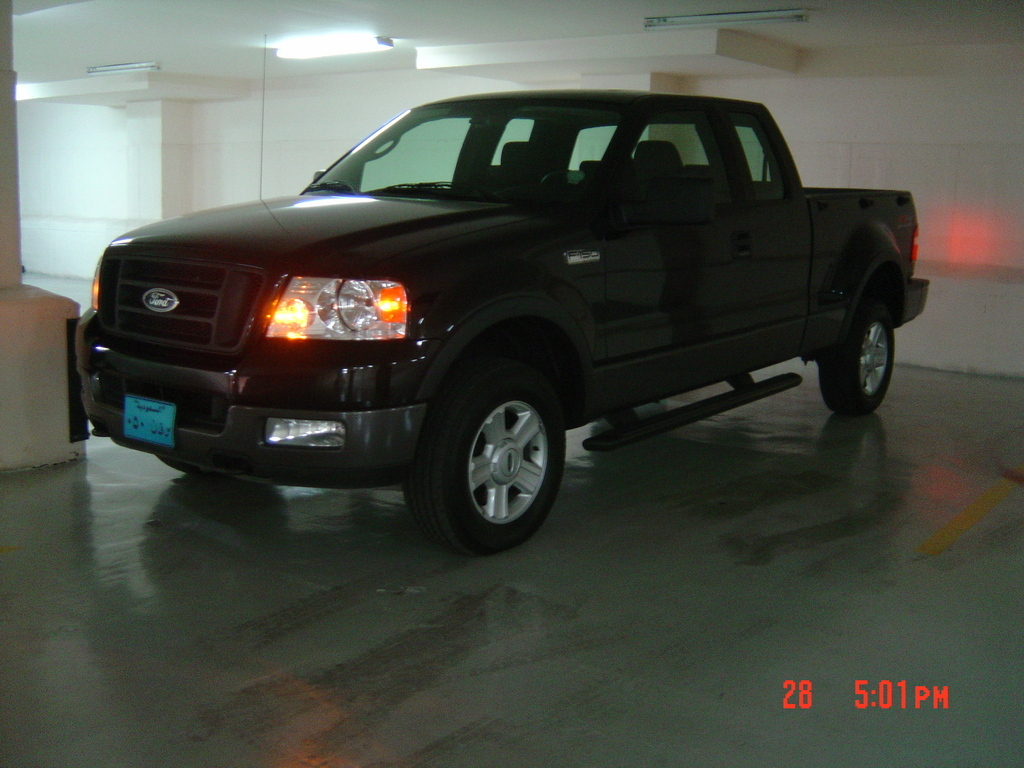
Car model: 2007 Ford F-150 Regular Cab